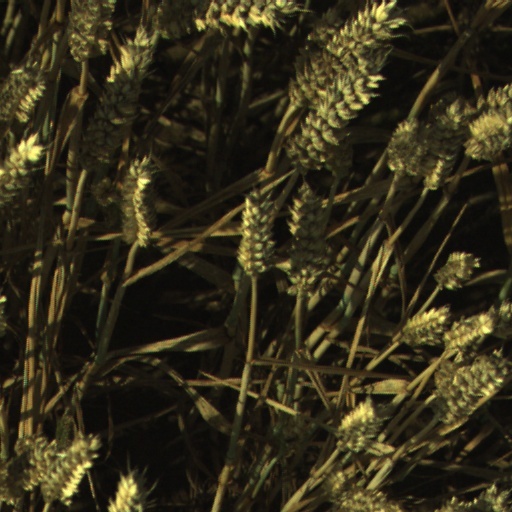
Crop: wheat